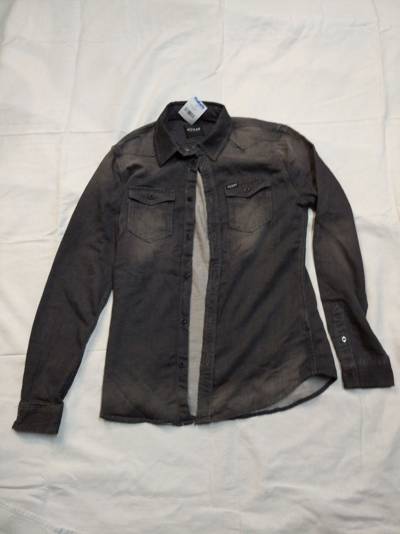
Waste category: clothes